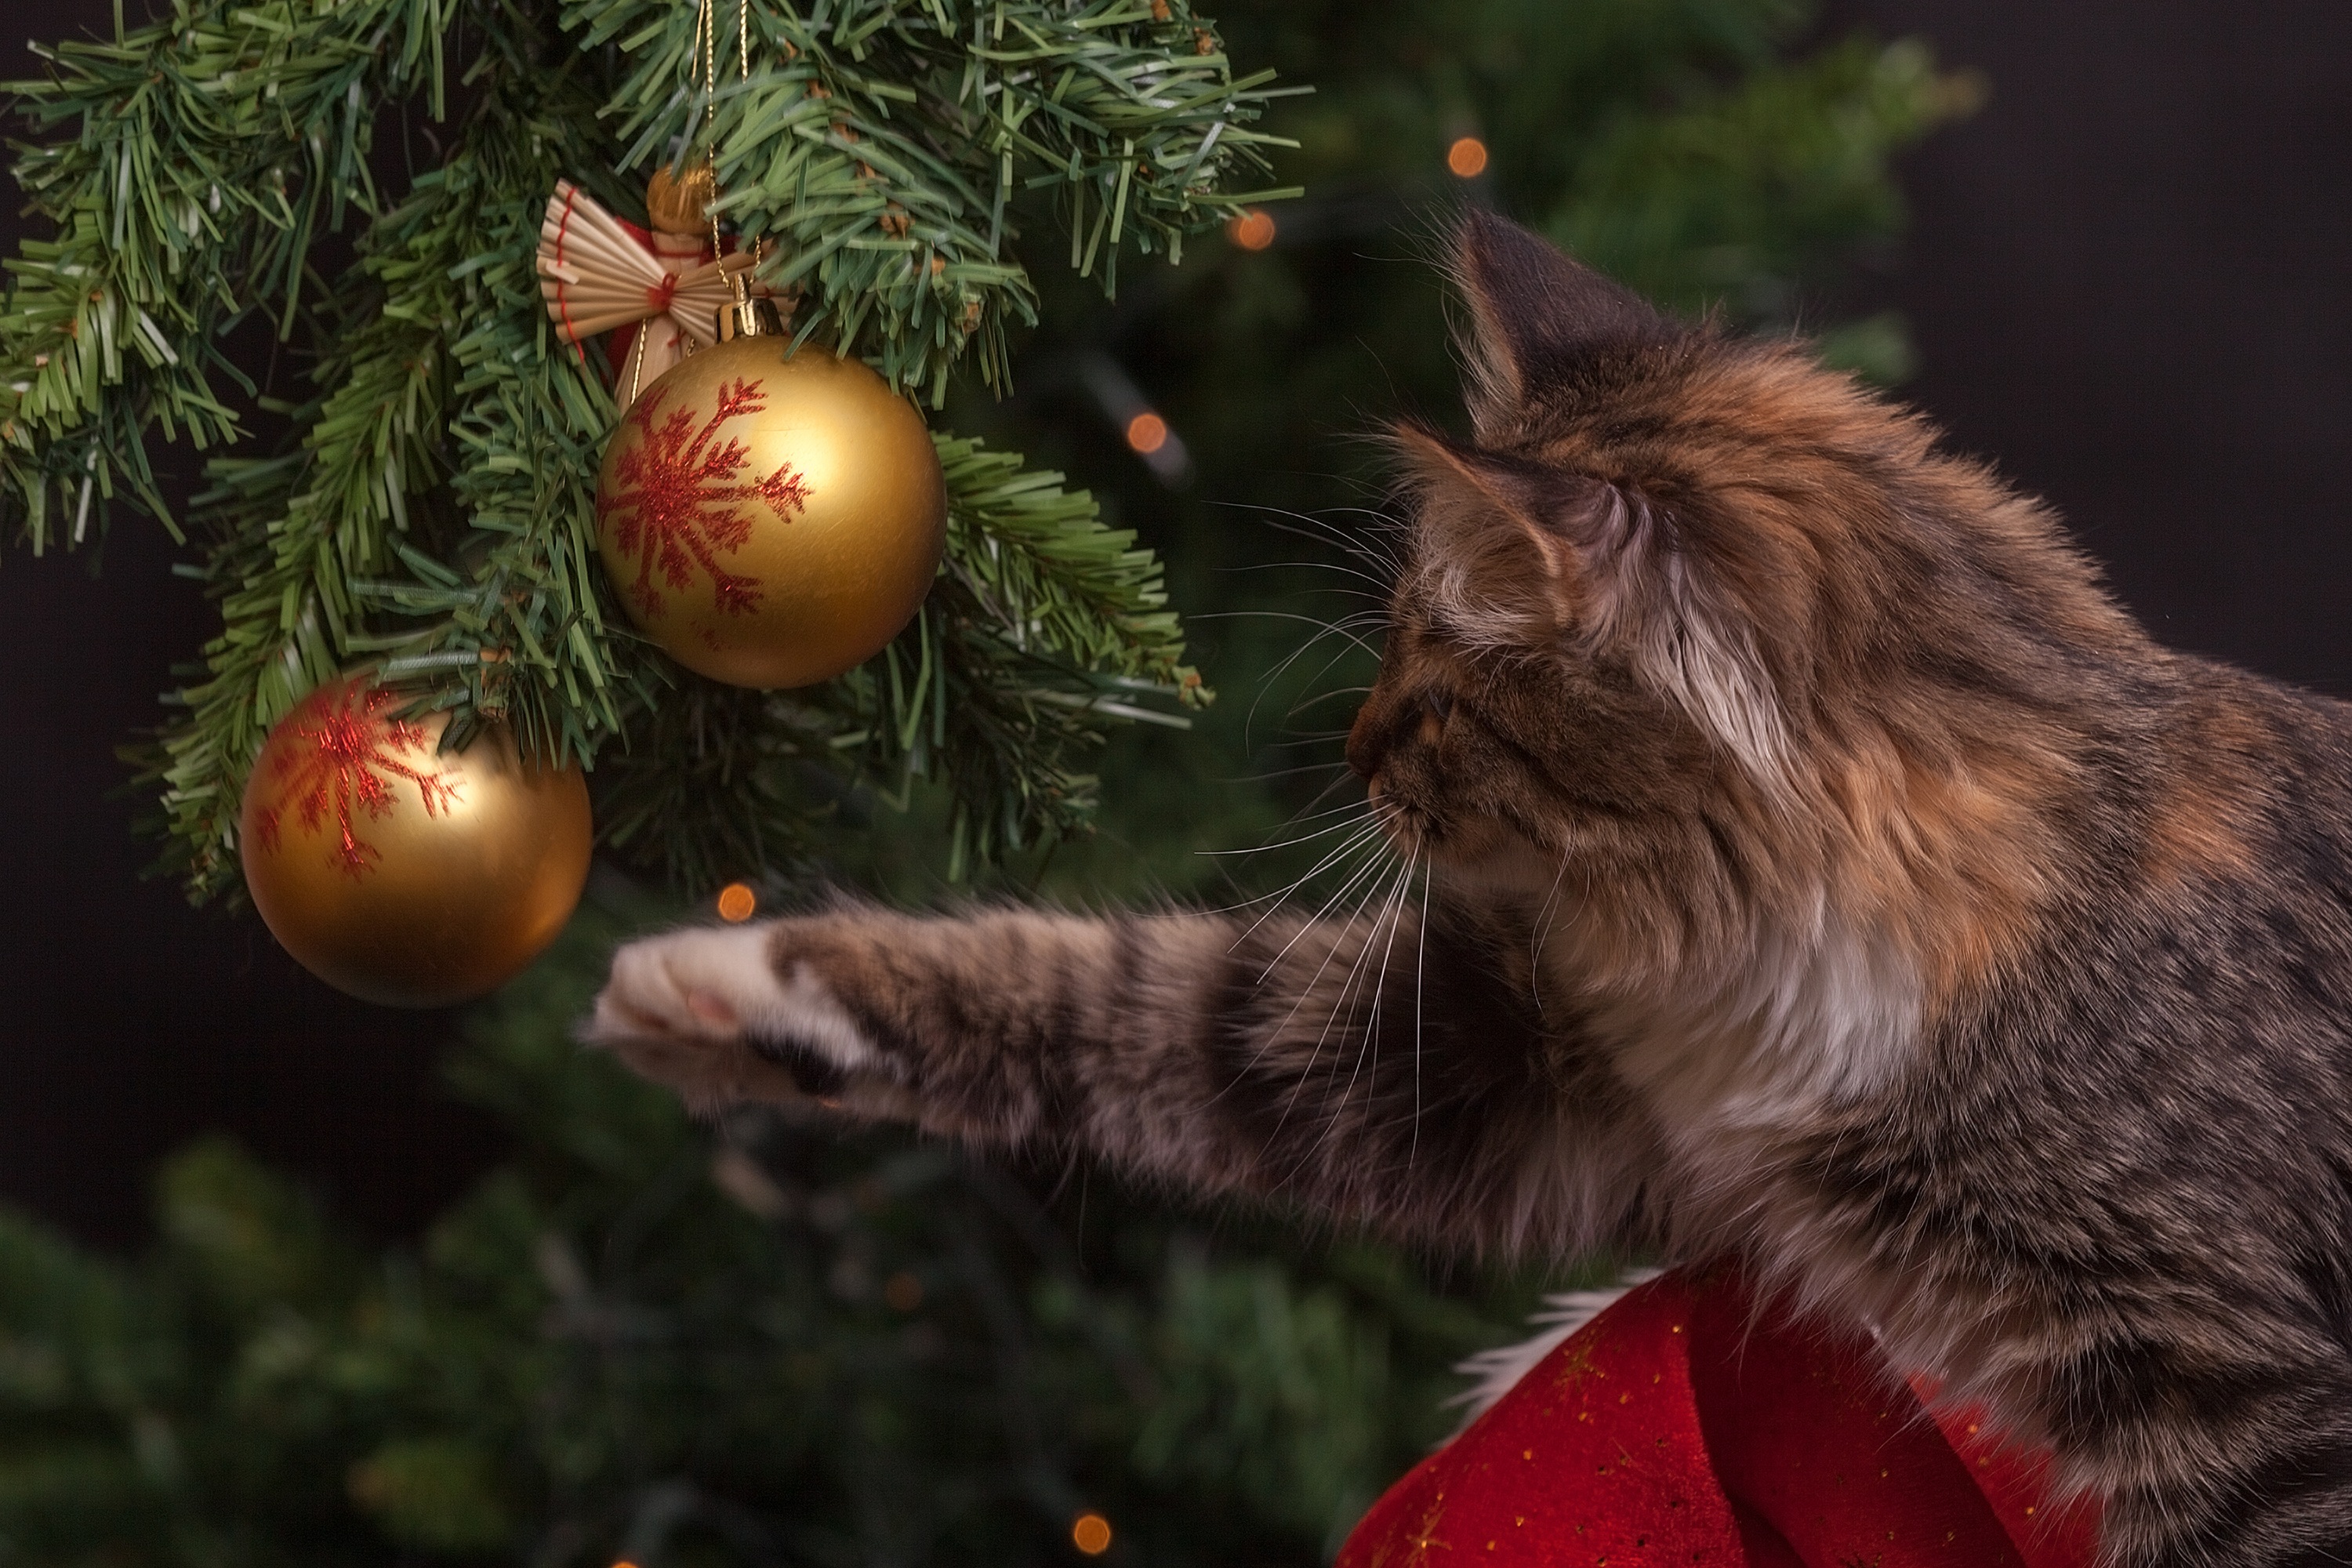
tree, branch, green, golden, red, kitten, cat, mammal, christmas, christmas tree, whiskers, ball, christmas decorations, plays, new year's eve, small to medium sized cats, cat like mammal